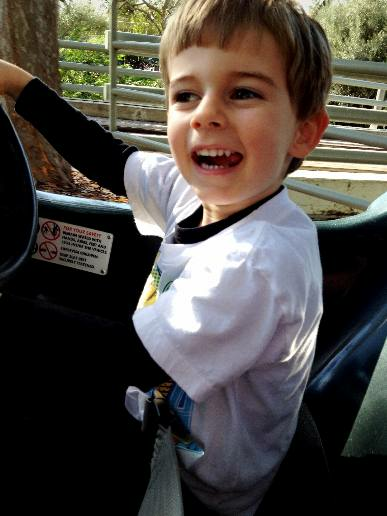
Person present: Yes